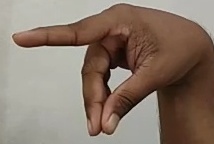
ASL sign: P